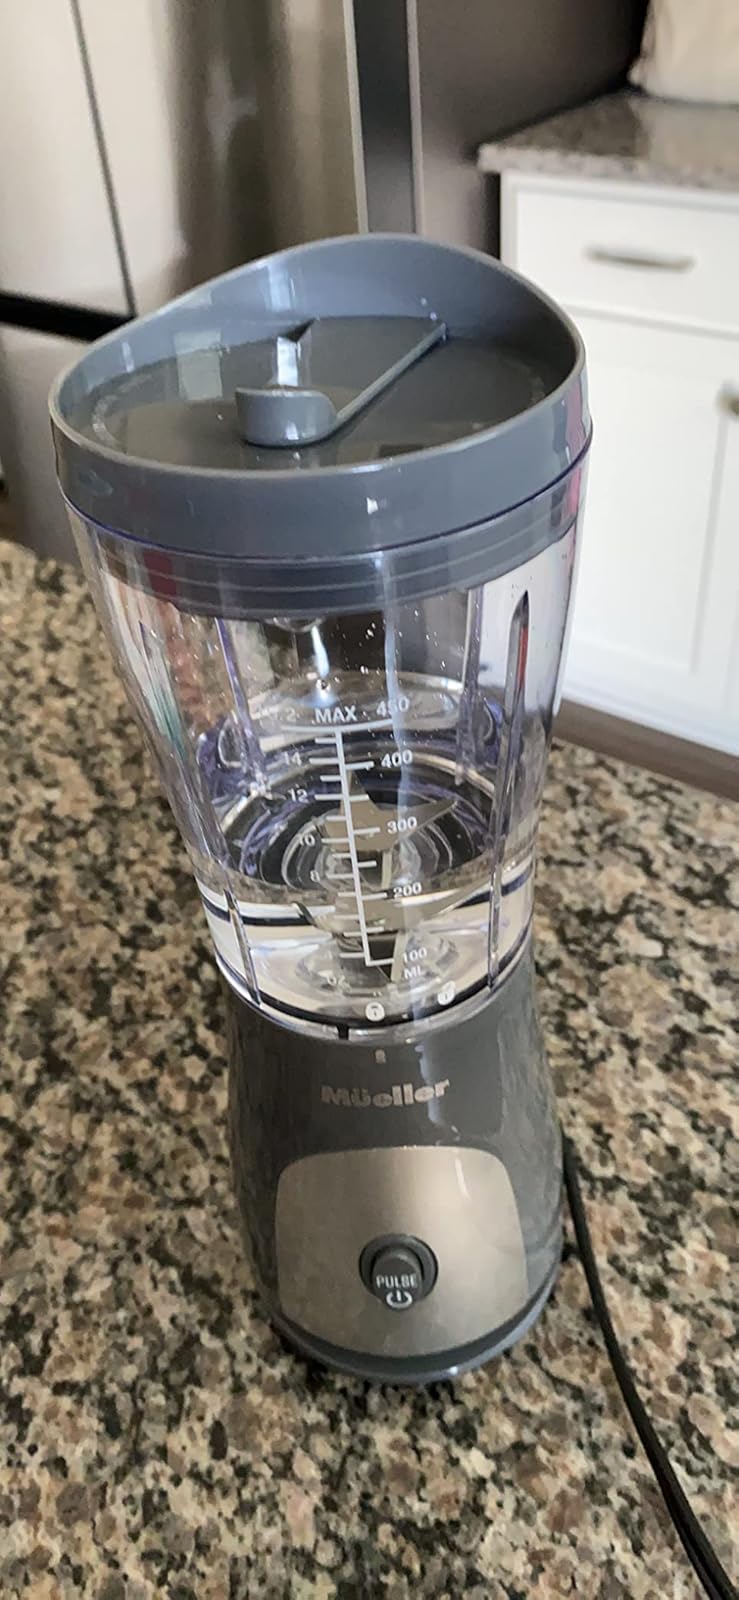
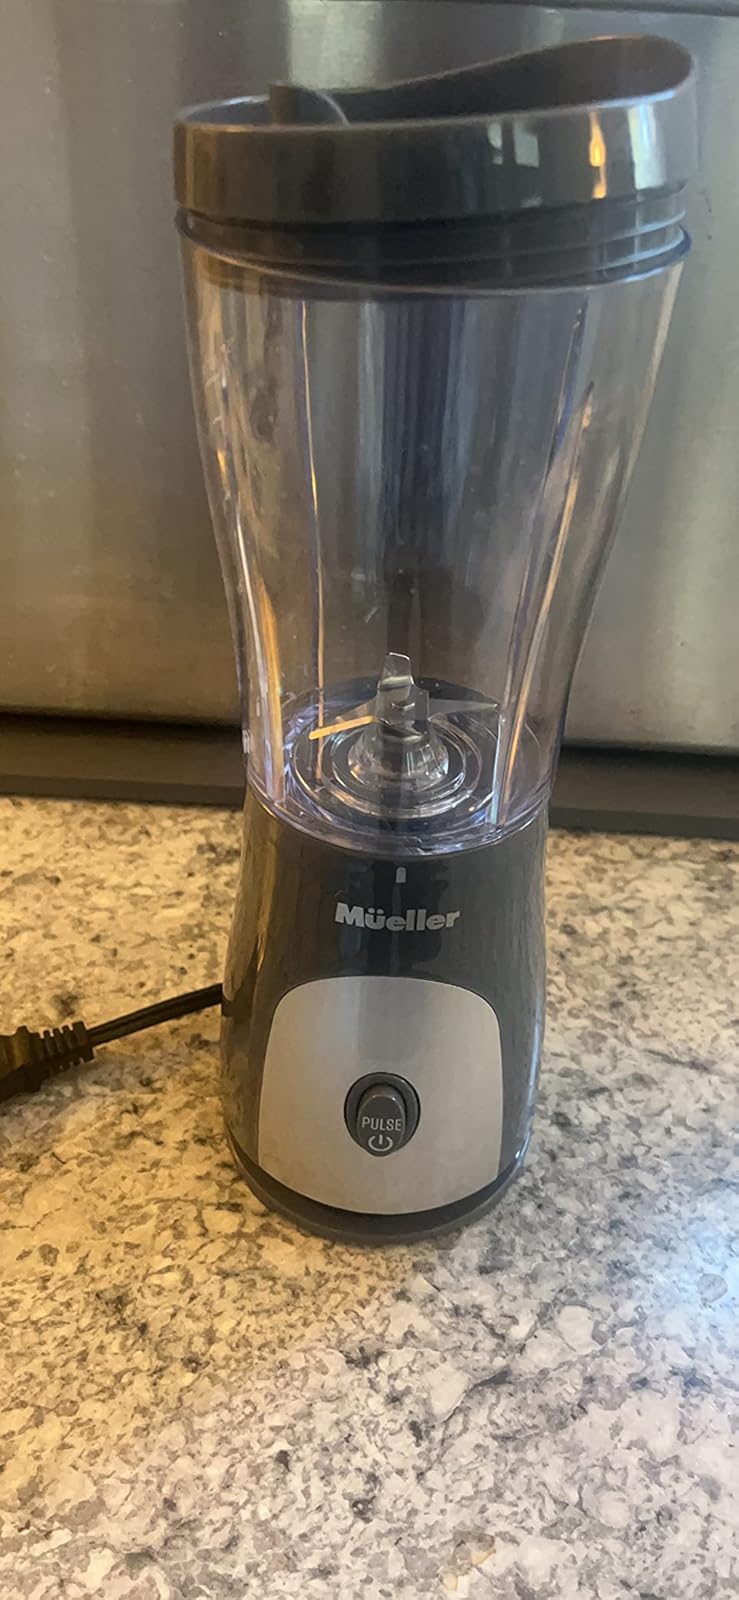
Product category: items_blender
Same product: yes